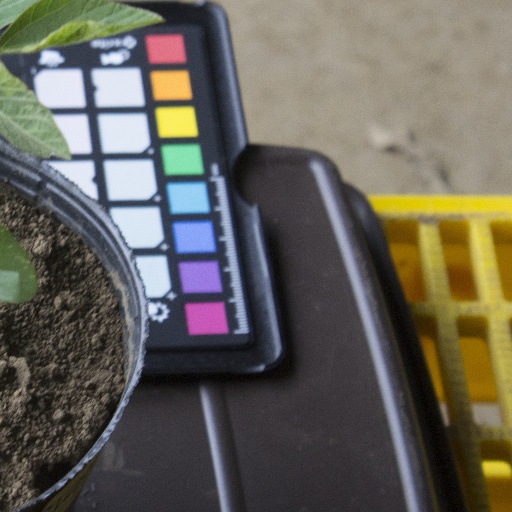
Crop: soybean